Arènes de Fréjus

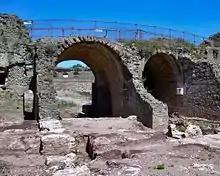
Arènes de Fréjus in 2007

Arènes de Fréjus or Amphithéâtre de Fréjus is a 12,000-capacity Roman amphitheatre located in Fréjus, France. The structure was built in the 1st century. In recent times the arena has been used for major rock concerts, hosting artists such as Rod Stewart, Queen, Iron Maiden, David Bowie and Tina Turner.